Barack Obama assassination plot in Tennessee

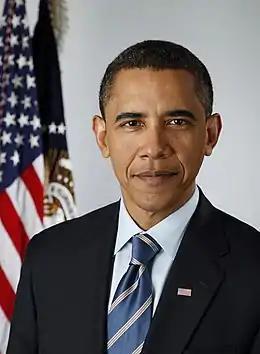
Barack Obama, the 44th President of the United States and target of an alleged assassination plot during his candidacy

The Barack Obama assassination plot in Tennessee was a plot by Paul Schlesselman and Daniel Cowart to assassinate Barack Obama, who was then the 2008 Democratic Party presidential nominee. The two men—both Neo-Nazi white power skinheads—spoke of killing Obama during a planned murder spree of 88 African Americans in Tennessee (in reference to the Nazi slogan "Heil Hitler"), 14 of whom were to be beheaded (a reference to the Fourteen Words slogan), many of whom were young students at an unidentified, predominantly black school.